Sorbonne square

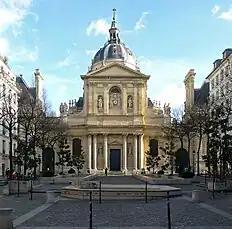
View of the Sorbonne Chapel from Sorbonne square

The Sorbonne square is a public space located in the Latin Quarter in Paris' 5th arrondissement, France.